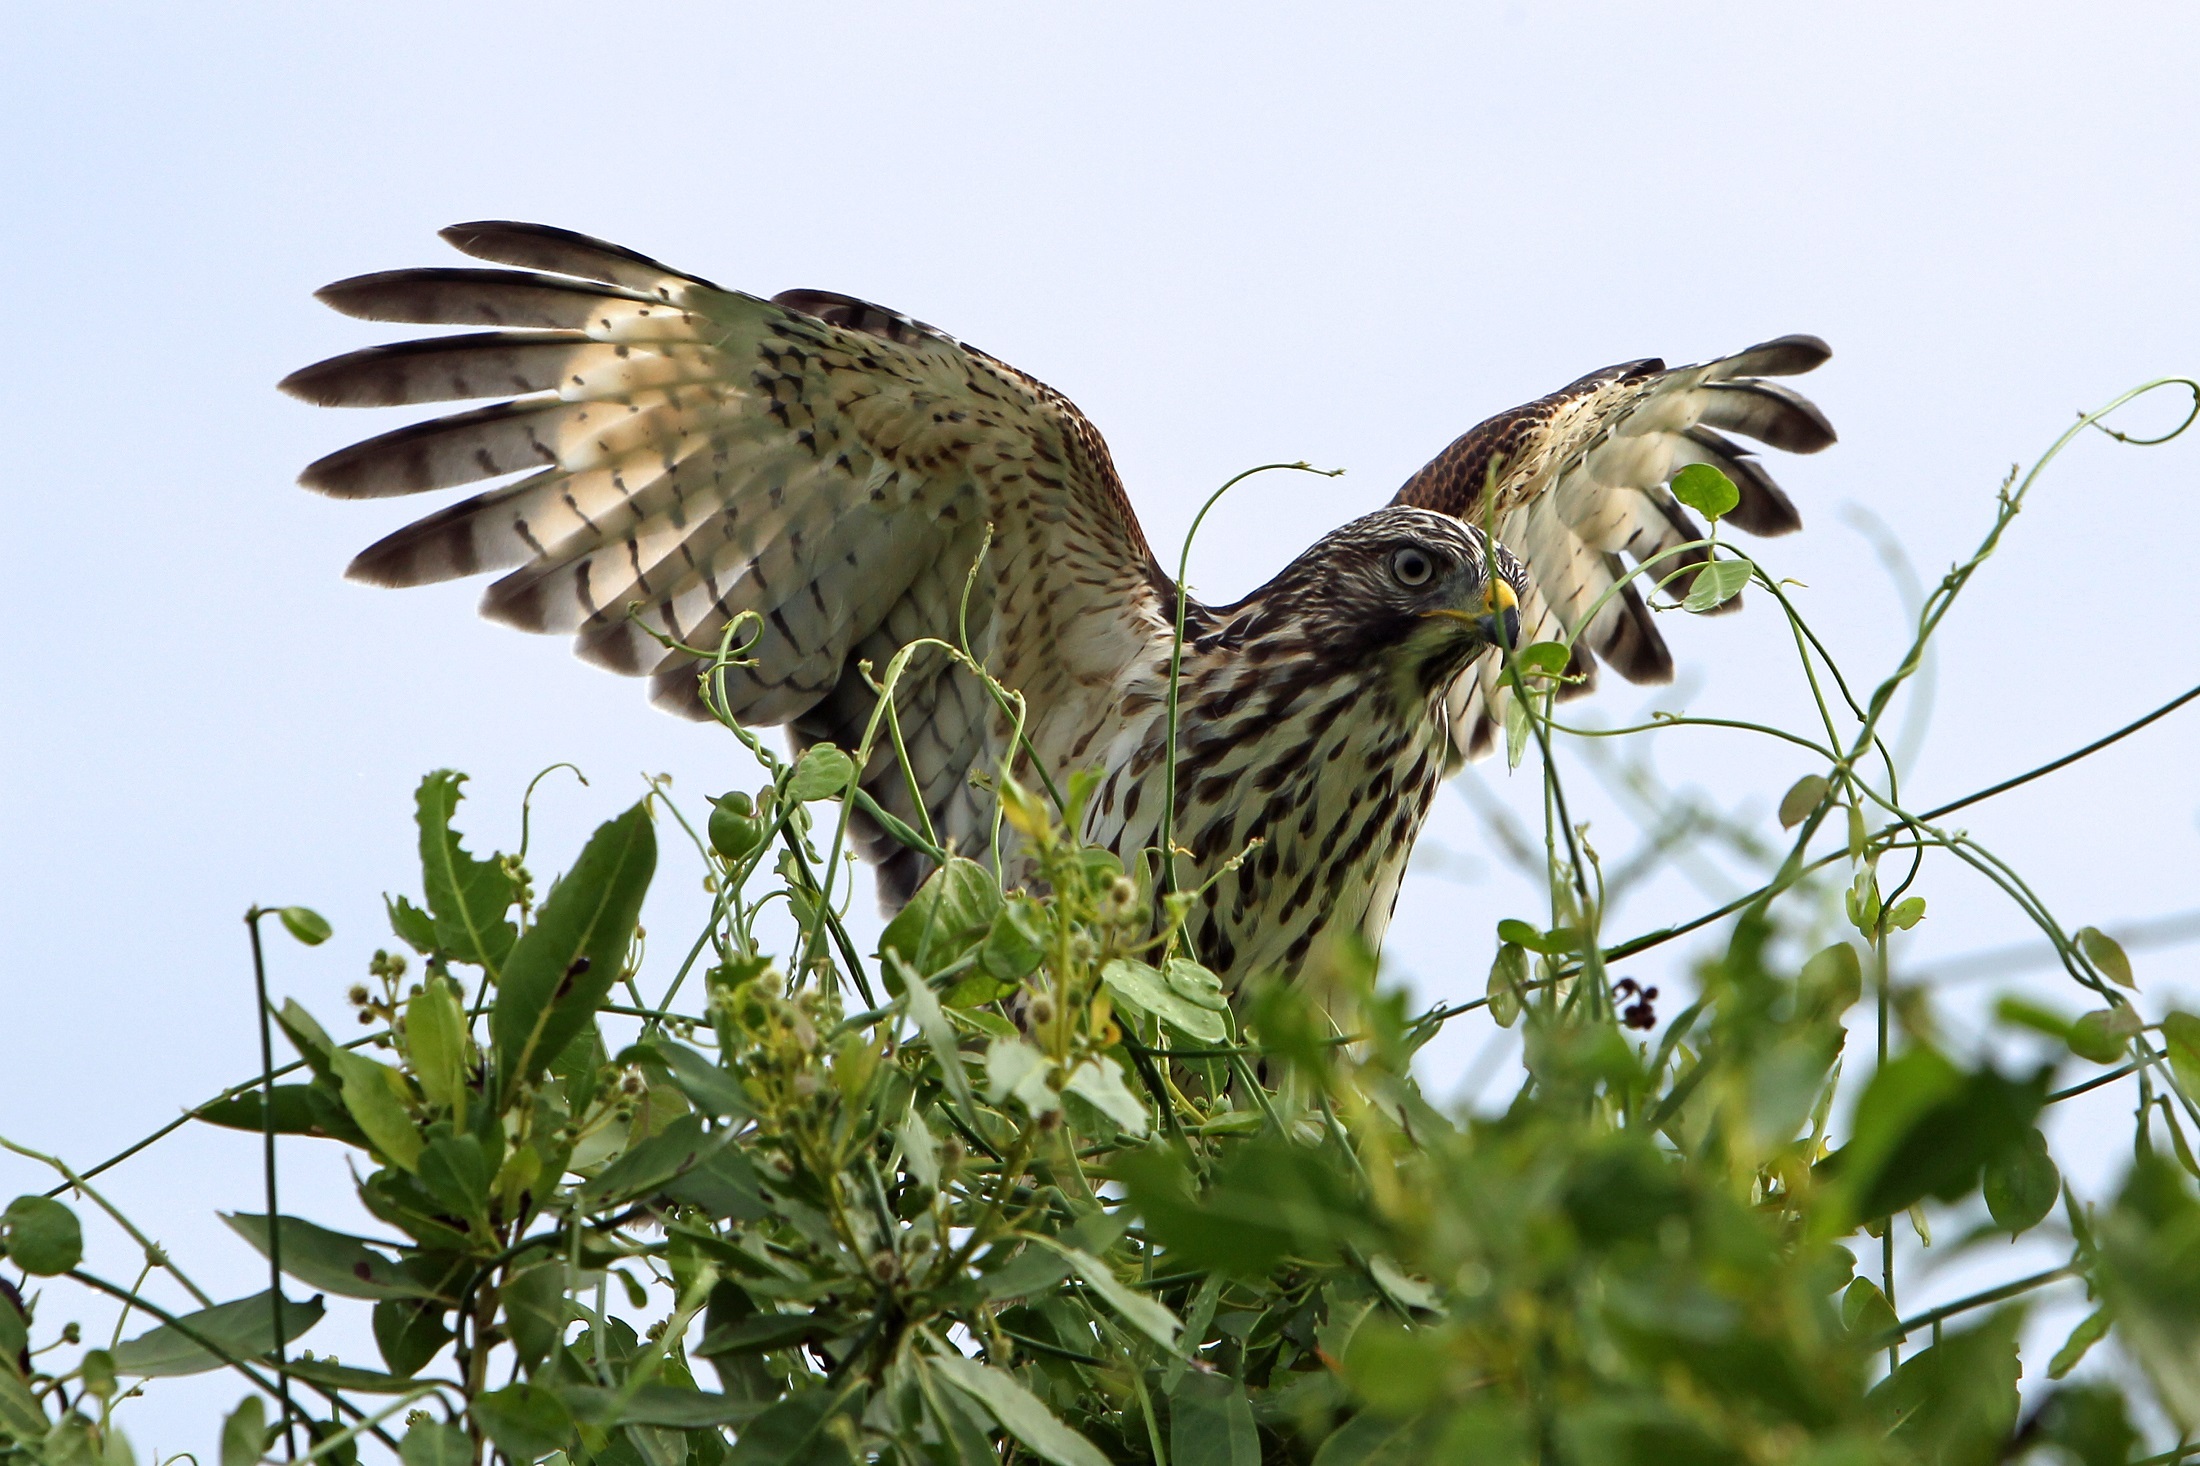
tree, nature, branch, bird, wing, pine, wildlife, portrait, beak, flight, hawk, fauna, raptor, wings, vertebrate, falcon, spread, perched, red shouldered hawk, accipitriformes